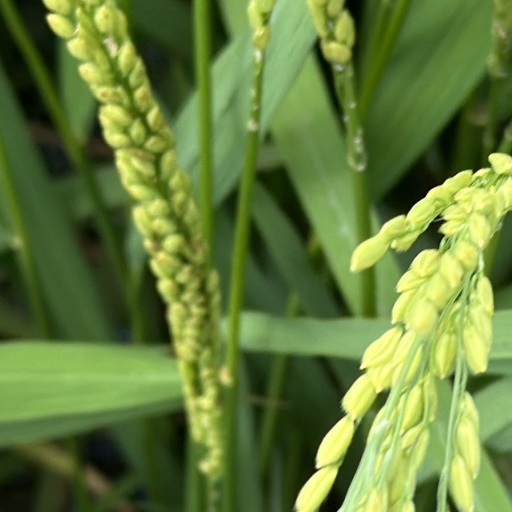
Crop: rice